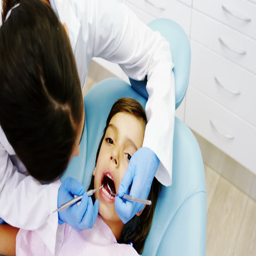
dentist examining a young patient with tools